Frank Roper (artist)

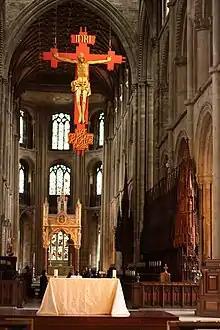
Crucifix, Peterborough Cathedral (1974)

Modelling in expanded polystyrene allowed Roper to work on a larger scale. It is light and strong, enabling complicated structures to be built. The lower cost of aluminium, compared to bronze for example, made it possible to use sculpture where normally there would not be sufficient money available. Having his own home foundry also kept costs down and allowed for a very direct relationship with the finished work – ""conception, creation and casting became one continuous process"" he told the Church Times in 1994.